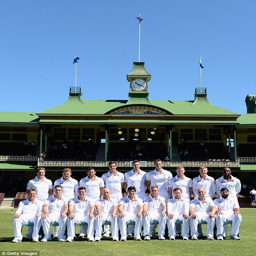
race is on : uk constituent country pose for their team photograph during their final warm - up match .